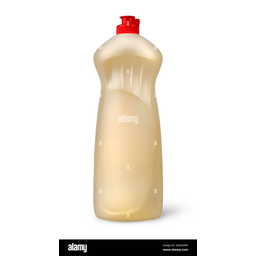
Label: bottles